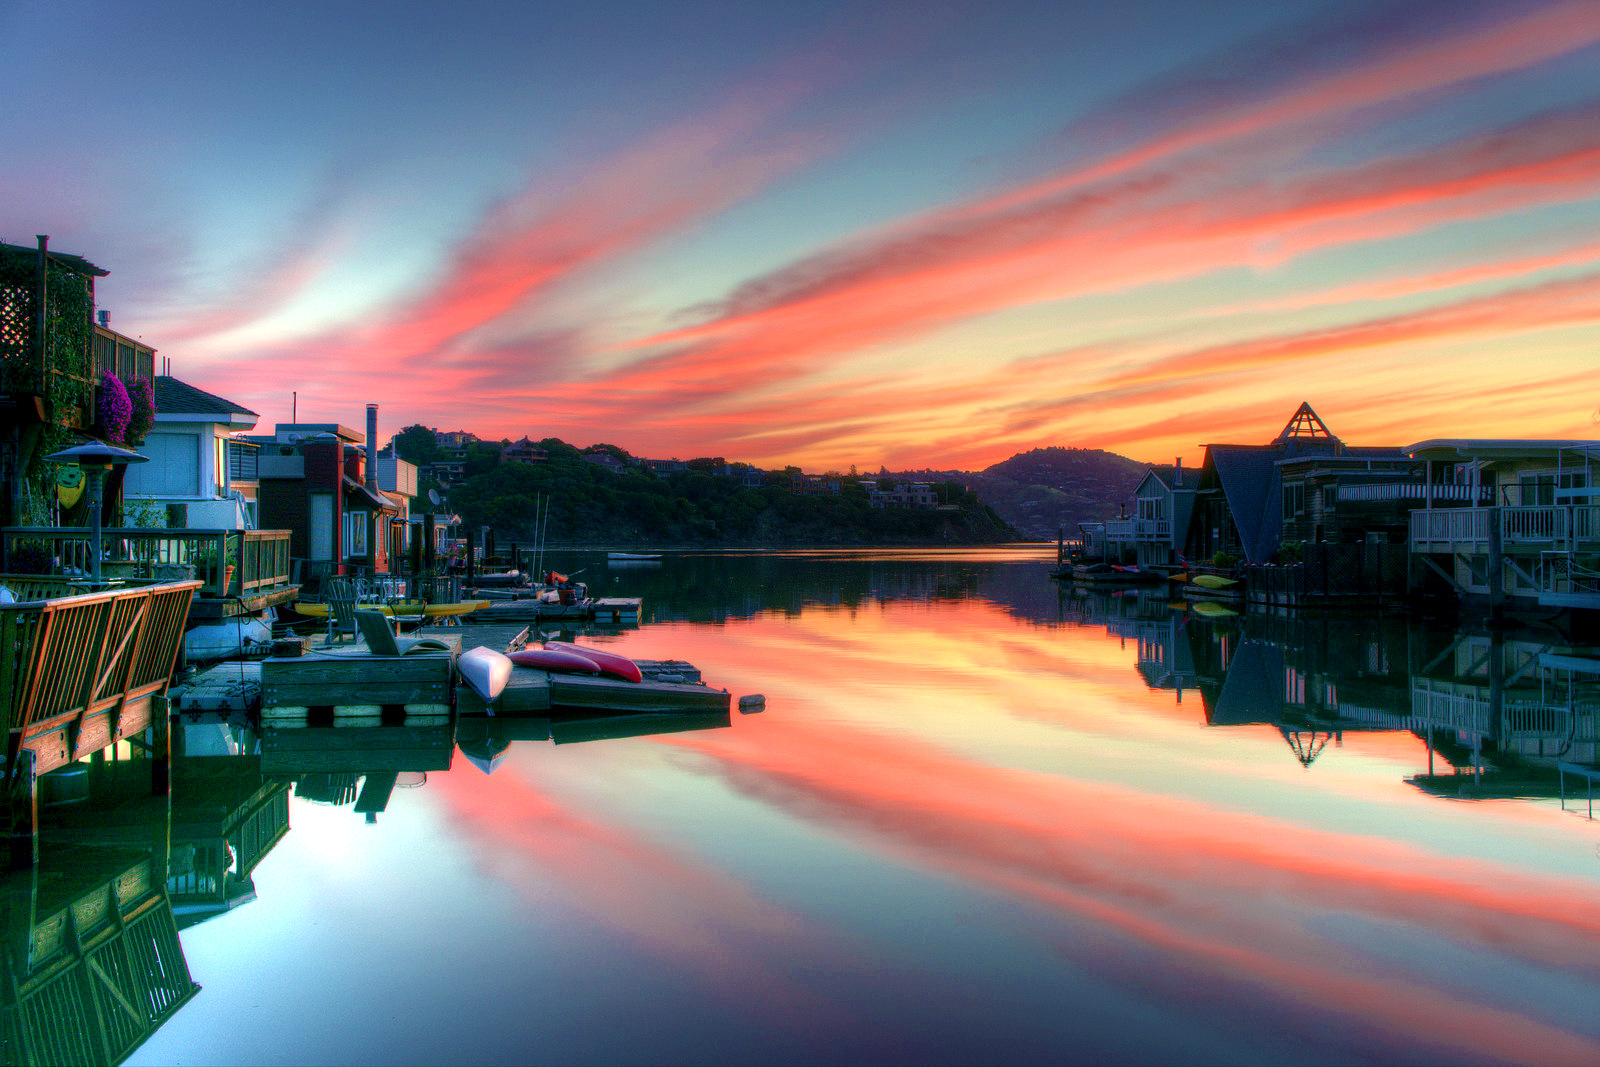
beach, landscape, sea, water, horizon, mountain, cloud, sky, sun, sunrise, sunset, boat, sunlight, morning, dawn, city, river, canal, cityscape, travel, dusk, evening, reflection, vehicle, waterway, outdoors, houses, watercraft, afterglow, transportation system